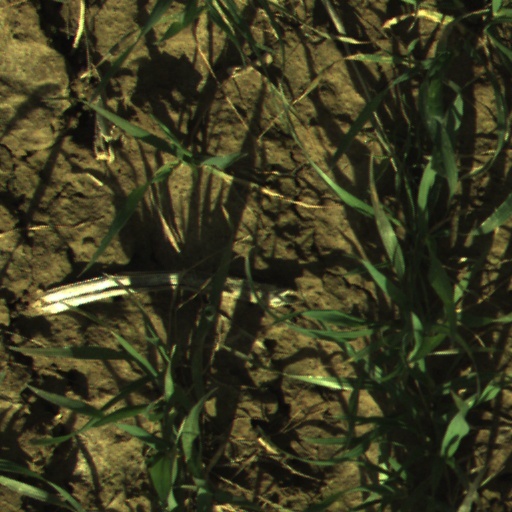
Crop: wheat